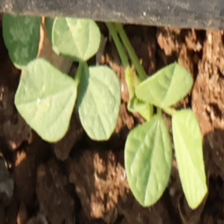
Weed species: Punarnava _(Boerhaavia diffusa)